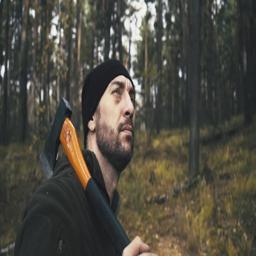
portrait of an attractive young lumberjack who walks through the woods in search of the tree